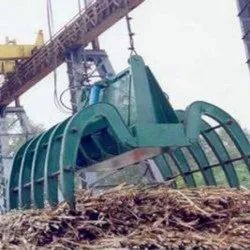
Label: Cane_Unloader_-_Hydraulic_Grabs